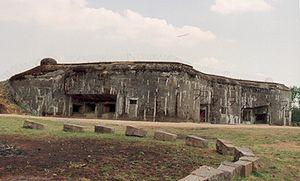
Les blocs de combat de la ligne Maginot sont les éléments de la ligne Maginot qui, abritant mitrailleuses et canons guidés par des observatoires, assurent la fonction combattante des ouvrages.
L'ouvrage du Bois-du-Four est un ouvrage fortifié de la ligne Maginot, situé sur la commune de Villers-la-Montagne, dans le département de Meurthe-et-Moselle.